Bank of Valletta

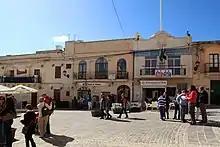
Bank of Valletta branch in Marsaxlokk

Bank of Valletta continued to evolve its internationalisation through the opening of other representative offices in the Euro-Mediterranean region, though it closed the representative offices in Cairo and Tunis in 2011. With Malta's accession into the European Union, Bank of Valletta has become an active member of the European Savings Banks Group.